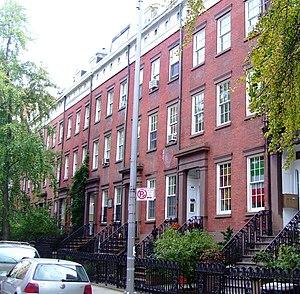
Chelsea est un quartier de New York, situé à l'ouest de l'arrondissement de Manhattan approximativement entre la Huitième Avenue à l'est, l'Hudson River à l'ouest, la 34ᵉ rue au nord et la 14ᵉ rue au sud.